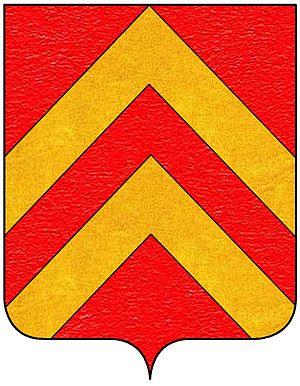
Paolo Vitelli était un chevalier et condottiere italien ainsi que seigneur de Montone. Il est le frère de Vitellozzo Vitelli, un autre condottiere. Il a travaillé comme mercenaire pour la république de Florence. Soupçonné de trahison il a été exécuté.
La famille Vitelli, qui compta plusieurs condottieri, régna sur Città di Castello, ville située en Ombrie, du XIVᵉ au XVIIᵉ siècle. L’apogée de la dynastie se situe aux XVᵉ et XVIᵉ siècles.